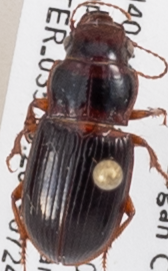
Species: Cratacanthus dubius
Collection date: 2019-07-24
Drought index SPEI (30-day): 0.63
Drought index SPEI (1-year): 1.01
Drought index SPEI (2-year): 0.8